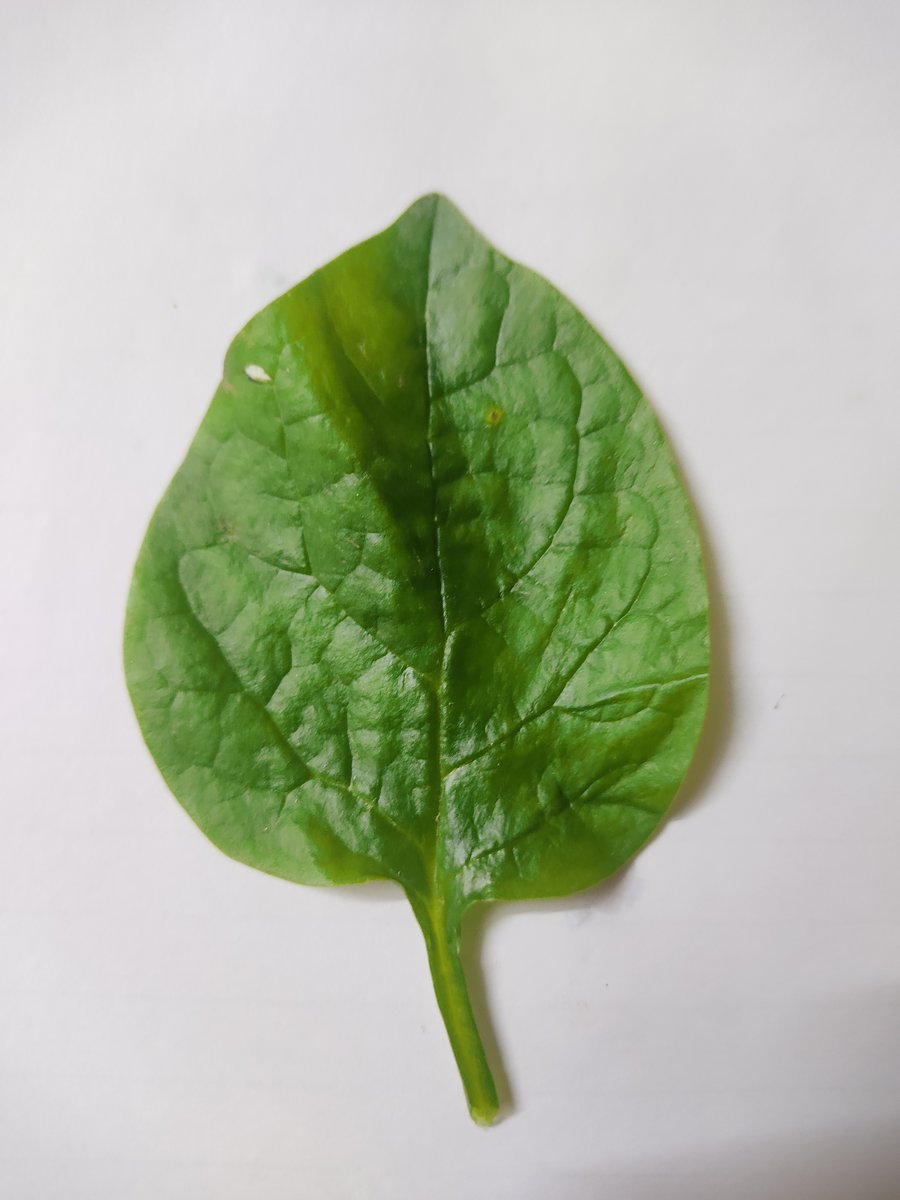
Label: Healthy-Leaf